Gynophobia

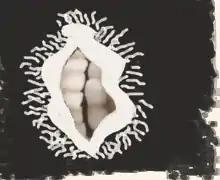
The "vagina dentata" as a conflation of the vagina and the human mouth

In his book "Sadism and Masochism: The Psychology of Hatred and Cruelty", Wilhelm Stekel discusses "horror feminae" of a male masochist.